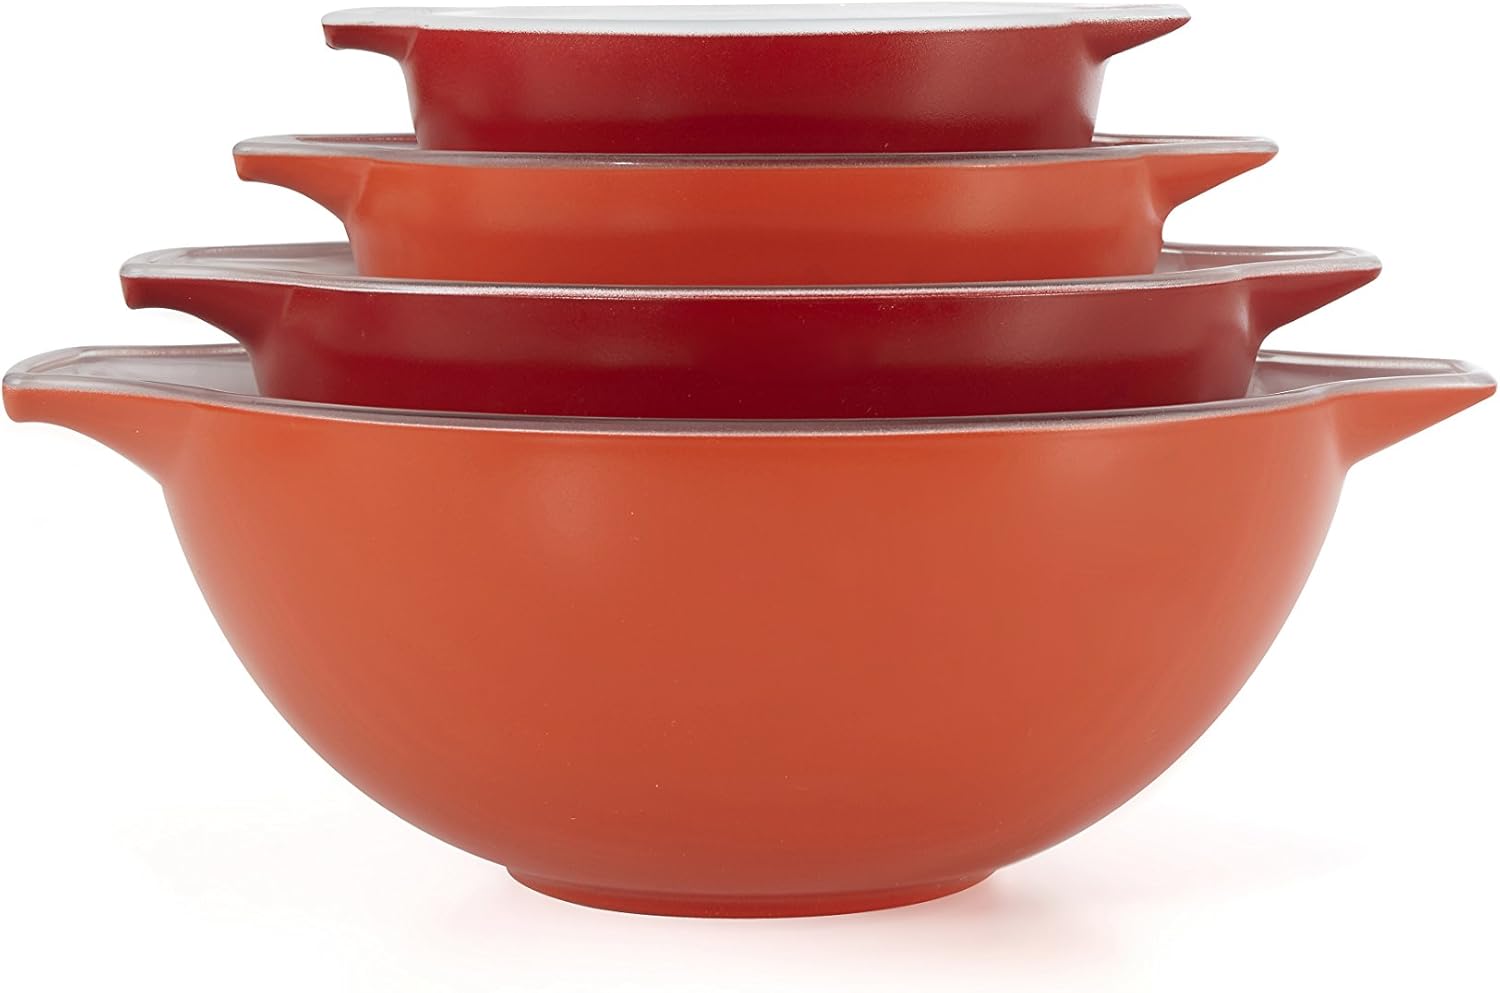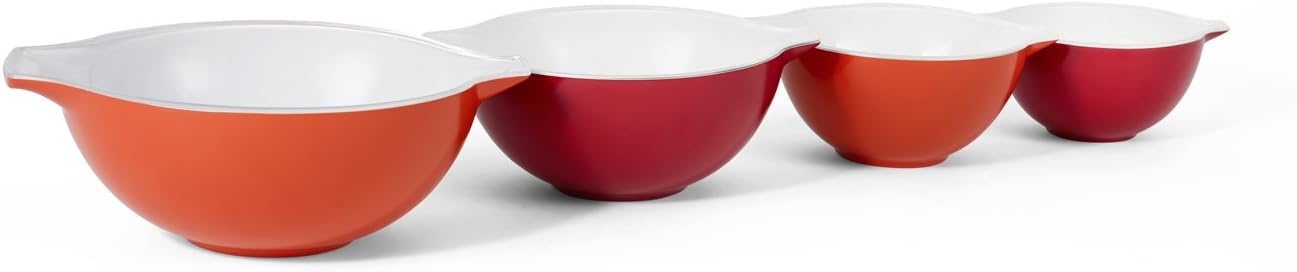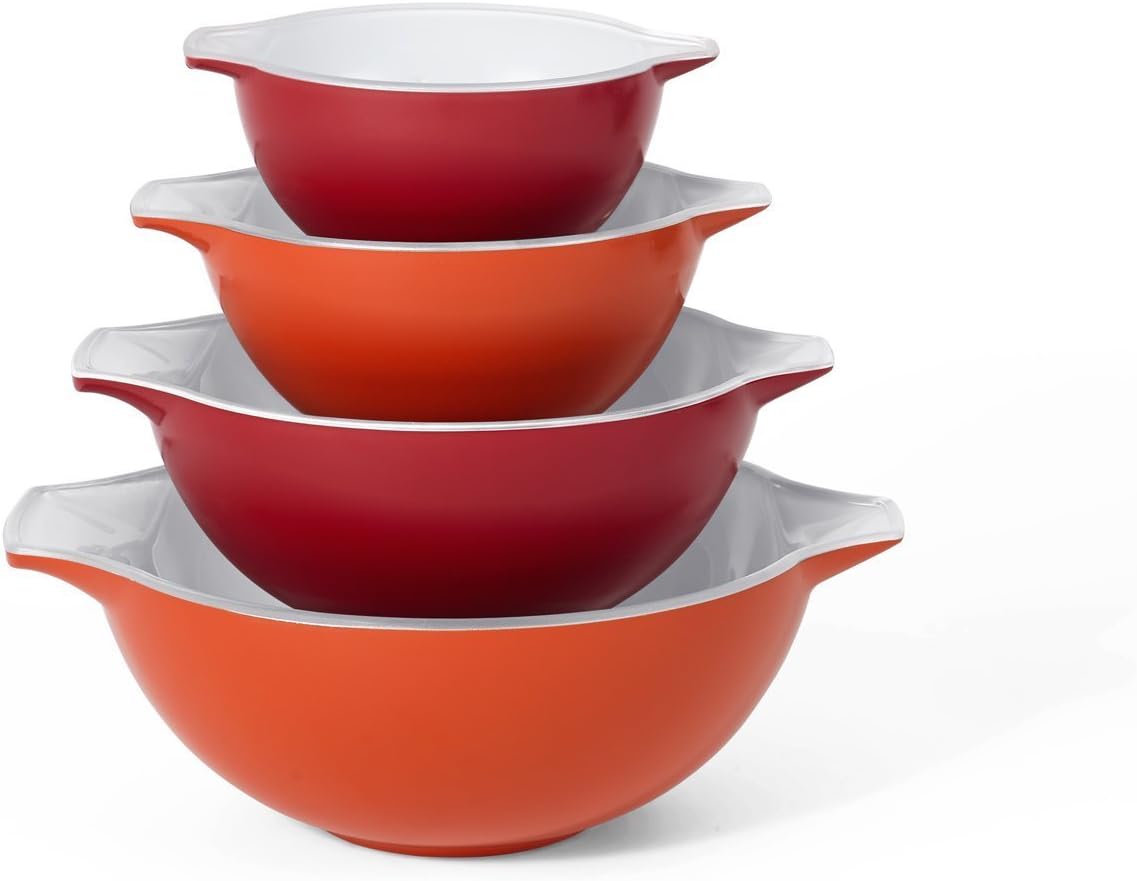
Creo SmartGlass Cookware, 4-Cookware, Piece Nesting Bowl Set, Oven Safe and for Serving, Shanghai Red
Category: Amazon Home
When you love food as much as we do, it's all about the journey. Designed for ease of use from prep to pour, these sturdy yet sleek nesting bowls are the perfect tool to help start your next adventure in the kitchen. So whip, mix and cream to your heart's content. We can wait to see what you bring to the table. Made of a revolutionary combination of a tempered borosilicate glass interior with a ceramic exterior for more consistent performance. Full Circle SmartGlass products are safe from oven to table to freezer. Microwave, freezer and dishwasher safe. While most top out at 350ºF/176ºC, all Smartglass pieces can go up to 450ºF/232ºC, which promotes the nutty caramelization that helps make your favorite dishes so special. And SmartGlass heats slowly, which means more even and consistent cooking.
Features: SmartGlass means a unique combination of tempered borosilicate glass interior and ceramic exterior | Heat resistant to 450ºF/232ºC and highly resistant to thermal shock | Nonreactive materials ensure consistent cooking, unlike most metal bakeware | Set of 4 nesting bowls: 1.1qt, 1.6qt, 2.6qt, 4.2qt | Oven, microwave, freezer, and dishwasher safe